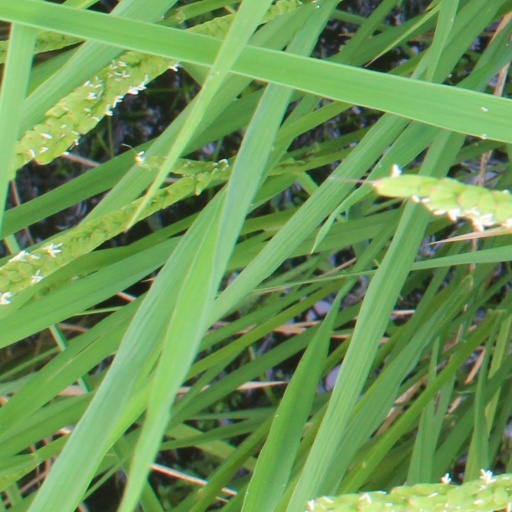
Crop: rice